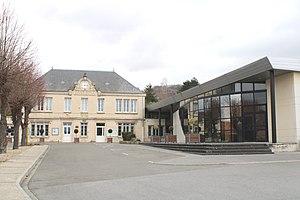
La mairie
Bucy-le-Long est une commune française située dans le département de l'Aisne, en région Hauts-de-France.